Sahra Wagenknecht Alliance

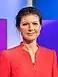
Namesake and central figure Sahra Wagenknecht in 2023

Wagenknecht, who has been described as a prominent left-wing politician, was a member of The Left and its predecessors, such as the Socialist Unity Party of Germany (SED) and the Party of Democratic Socialism (PDS); her political positions are generally identified as left-wing populist. Although she was co-leader of The Left from 2015 to 2019, conflict with other party members on topics, such as the German refugee policy, COVID-19 vaccination, and the 2022 Russian invasion of Ukraine, had led to speculation since 2021 that she would leave The Left and found a new political party.